Ostheim (Cologne)

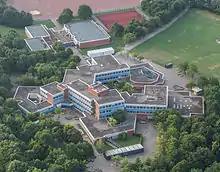
Ostheim school center

The Ostheim stop of the "Kölner Verkehrs-Betriebe" is one of the main transfer stops in the city area on the right bank of the Rhine, because the light rail line 9 and the KVB bus lines 151, 152, 157 and 191 cross there. The light rail line connects Ostheim with downtown Cologne in thirteen minutes. With the bus lines, many districts on the right bank of the Rhine can be reached without having to change trains. Since December 2014, the new bus line 191 has connected the new, somewhat remote Waldbad neighborhood with the center of the district.